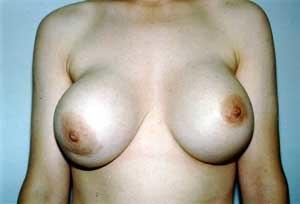
Un implant mammaire est une prothèse utilisée en chirurgie plastique pour augmenter le volume d'un sein à visée esthétique ou reconstructrice.